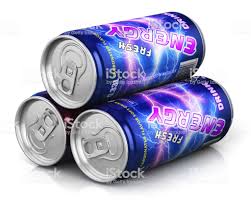
Waste category: metal